Ashke

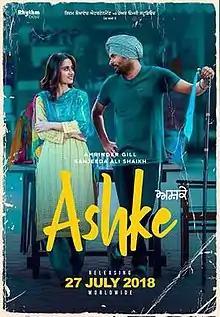
Theatrical release poster

Ashke is a 2018 Indian-Punjabi film based on popular folk dance Bhangra and is written by Dheeraj Rattan and directed by Amberdeep Singh. It stars Amrinder Gill, Sanjeeda Shaikh, and Roopi Gill in lead roles and Sarbjit Cheema, Hobby Dhaliwal, Jaswinder Bhalla, Avy Randhawa and Gurshabad in supporting roles. Additionally, the film marks as debut for "Roopi Gill" and "Sanjeeda Shaikh" in Pollywood.